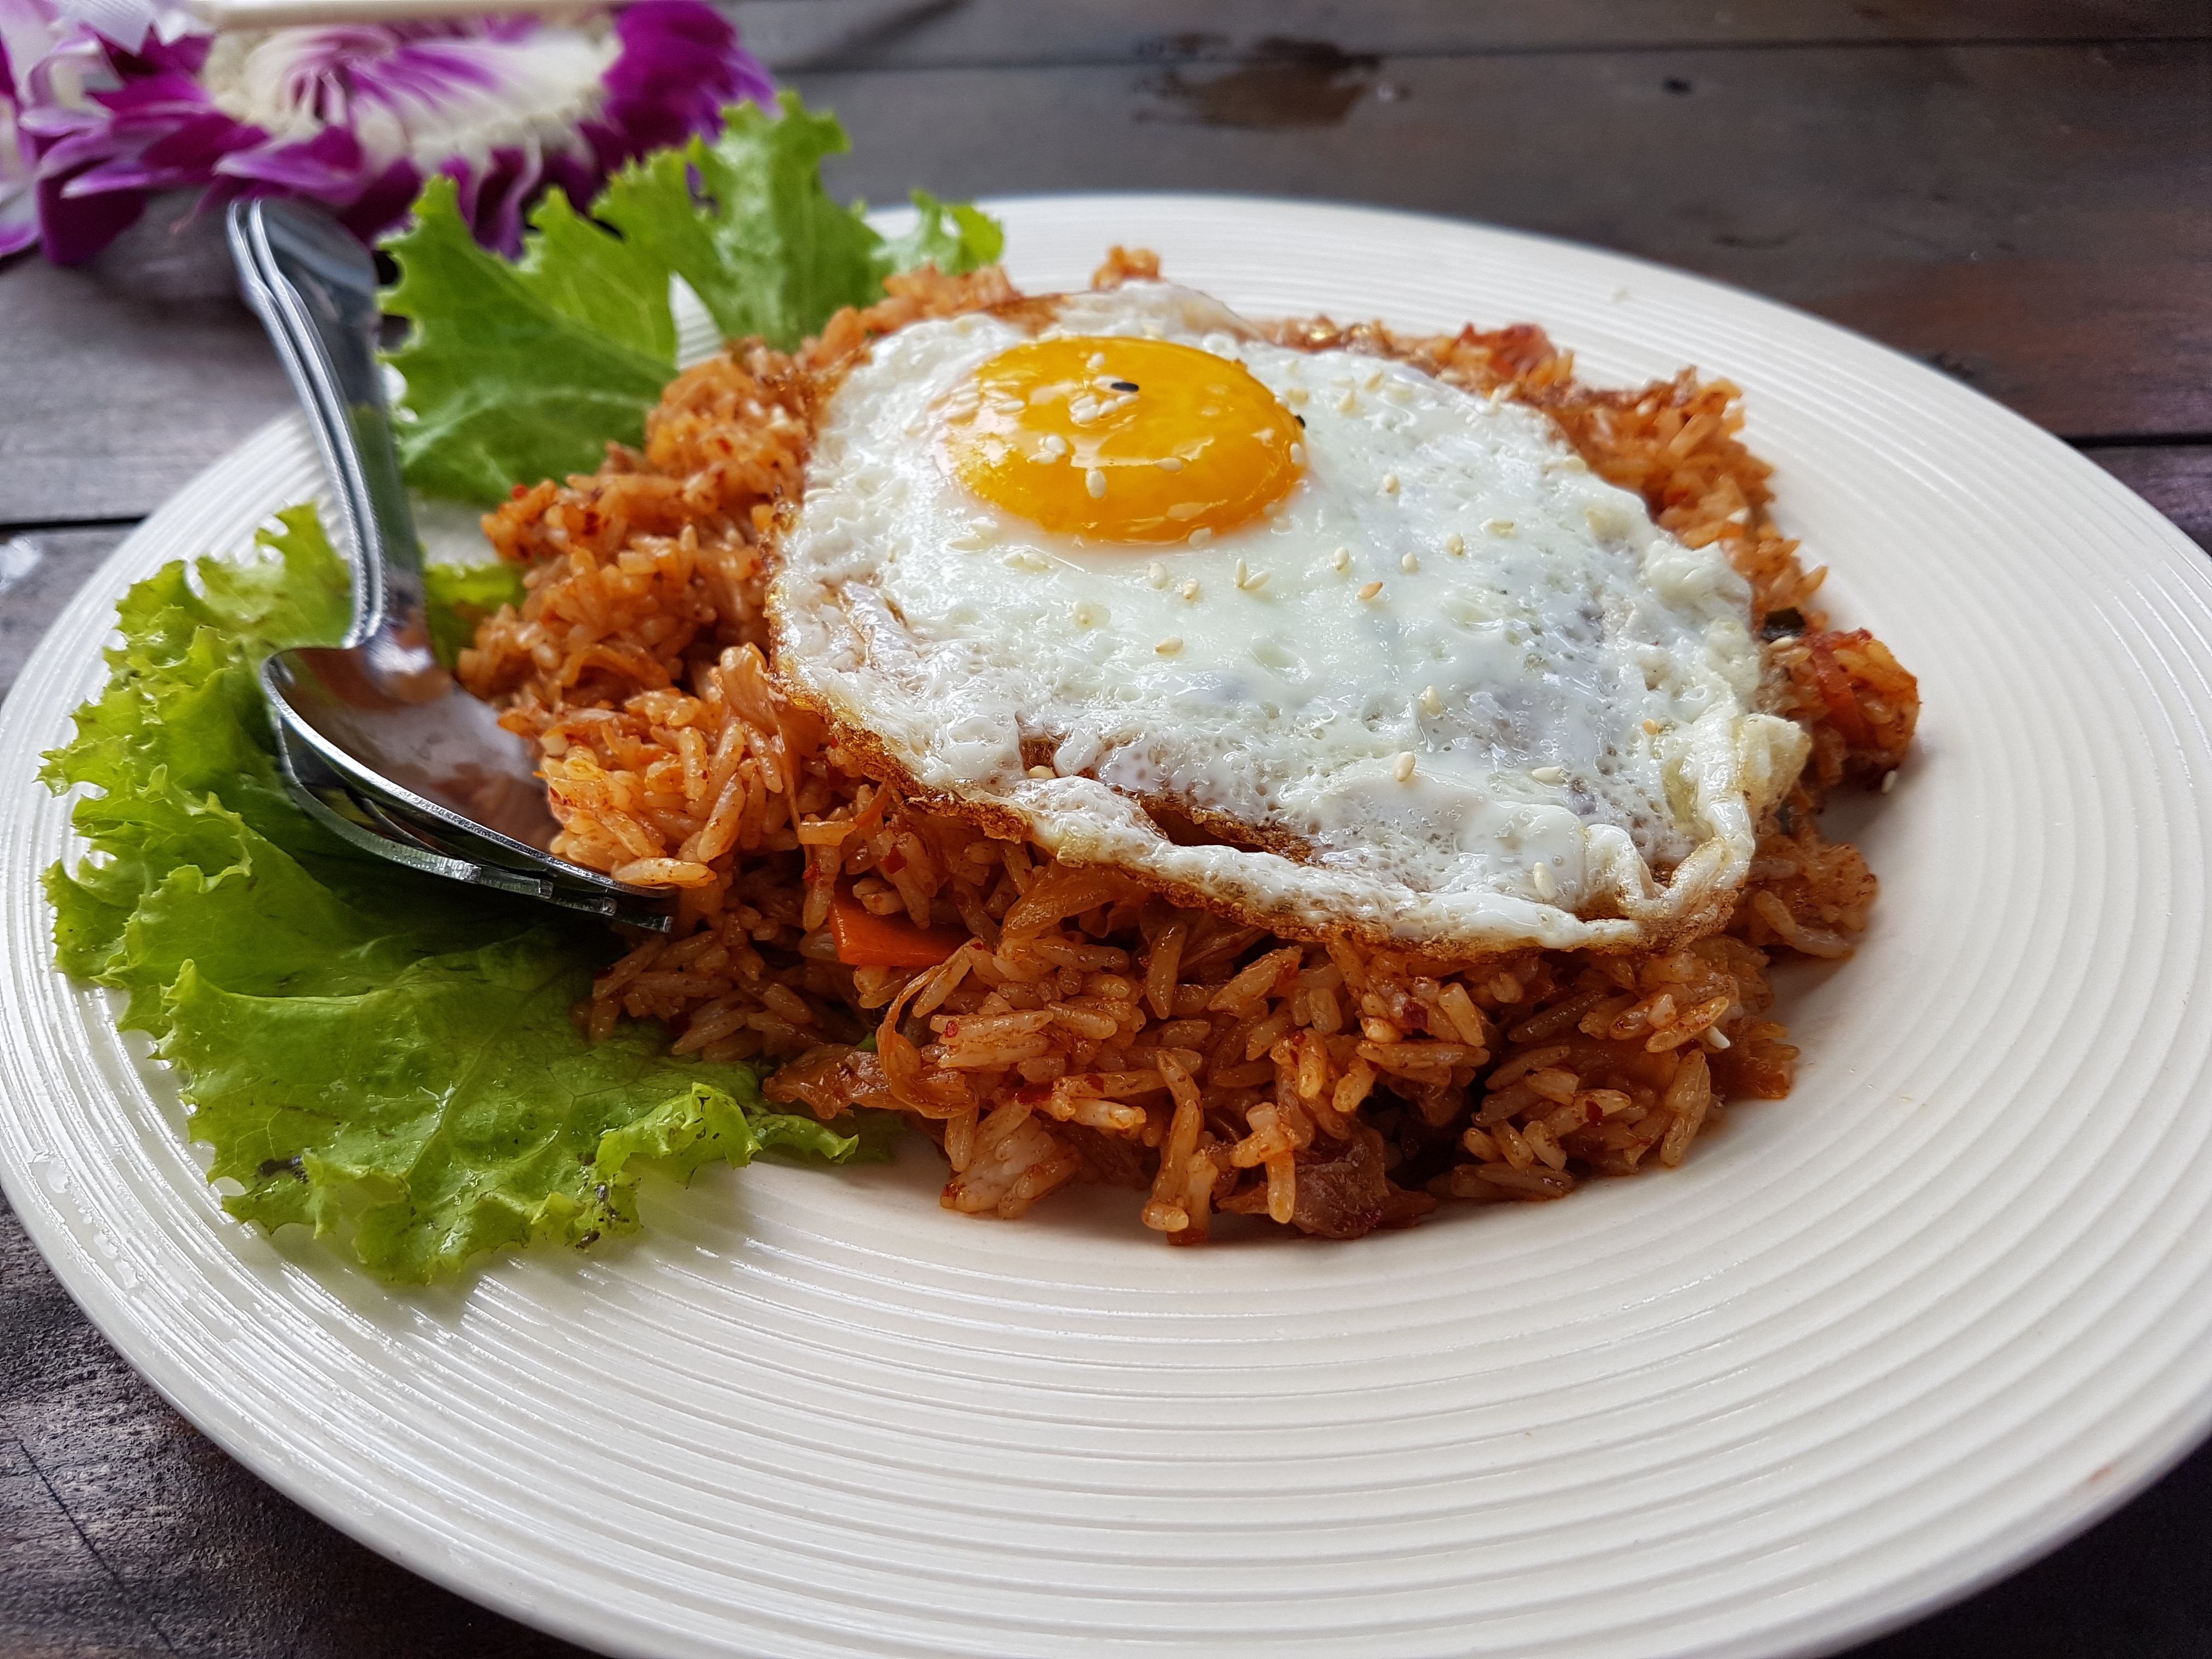
dish, meal, food, cooking, produce, asia, breakfast, gourmet, meat, cuisine, egg, thailand, asian food, rise, catering, krabi, nasi goreng, fried food